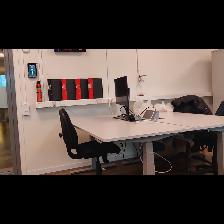
Label: NonHuman